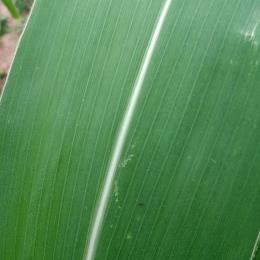
Crop: Maize
Condition: healthy-leaf